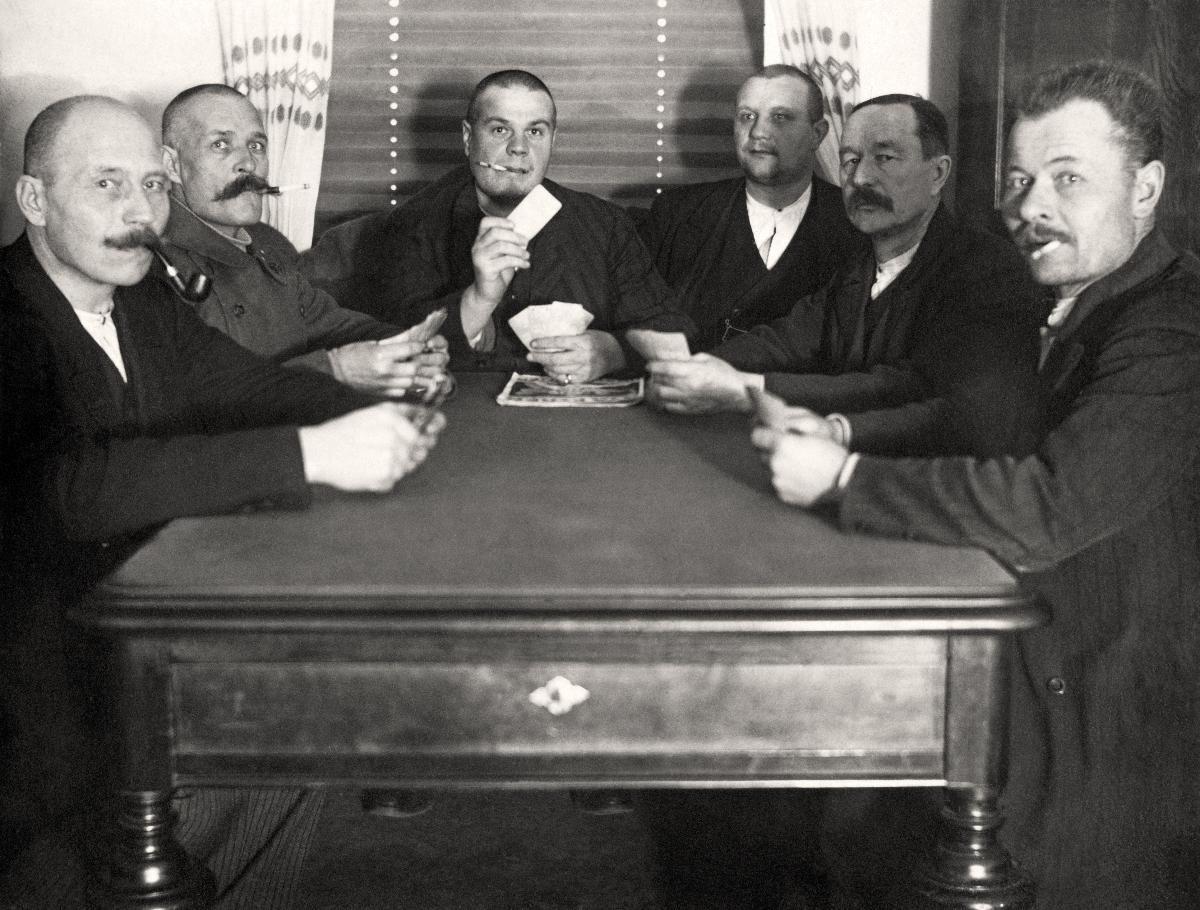
Helsingin Poliisilaitoksen komisariot punakartilaisten vankina
The comissars of Helsinki Police as prisoners of the red guard
sisällön kuvaus: Helsingin Poliisilaitoksen komisariot punakaartin vankina 1917. Vasemmalta oikealle poliisikomisariot J. G. Vasenius, Perko, Frisberg, Liljeberg, Johansson ja Pettersson. content description: The comissars of Helsinki Police as prisoners of the red guard in 1917. The police comissars from left to right J. G. Vasenius, Perko, Frisberg, Liljeberg, Johansson and Pettersson.
Vuosi: 1917
Paikka: Suomi; Suomi, Uusimaa, Helsinki; Suomi, Uusimaa, Helsinki, Senaatintori Helsinki
Aiheet: politiikka; punakaartit; poliisit (ammatit); vangit; politics; red guards; police (occupations); prisoners; red guard; police; imprisonment; card game; table; politik; röda garden; poliser; fångar